Mein Schiff 3

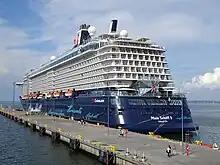
Aft view with iconic Große Freiheit faceted glass lounge and restaurant

On 27 September 2011, TUI Cruises ordered a cruise ship from STX Finland Turku shipyard with delivery date set in 2014. The cost of the nearly was approximately 360 million euro. The contract also included an option for an identical sister vessel, which was confirmed on 5 November 2012. According to TUI Cruises, the new ships would set a new environmental friendliness standard for the cruise line and feature a number of new technologies to improve the fuel efficiency.